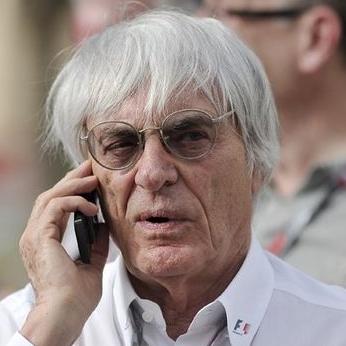
Age: 81